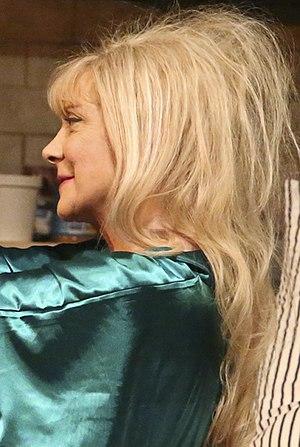
Glenne Aimee Headly, dite Glenne Headly, est une actrice américaine, née le 13 mars 1955 à New London, dans le Connecticut, et morte le 8 juin 2017 à Santa Monica, en Californie.